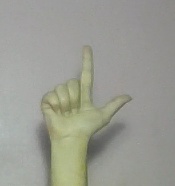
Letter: laam